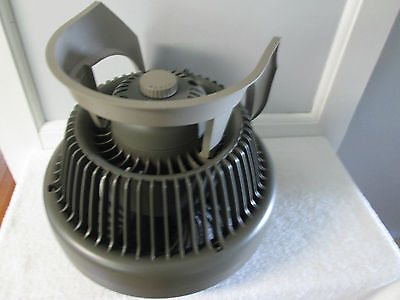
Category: fan